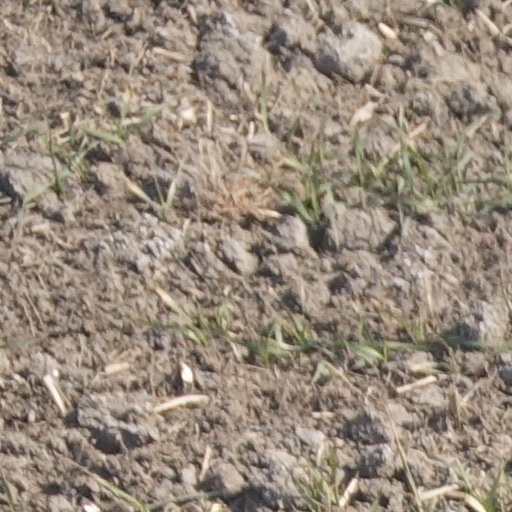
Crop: wheat